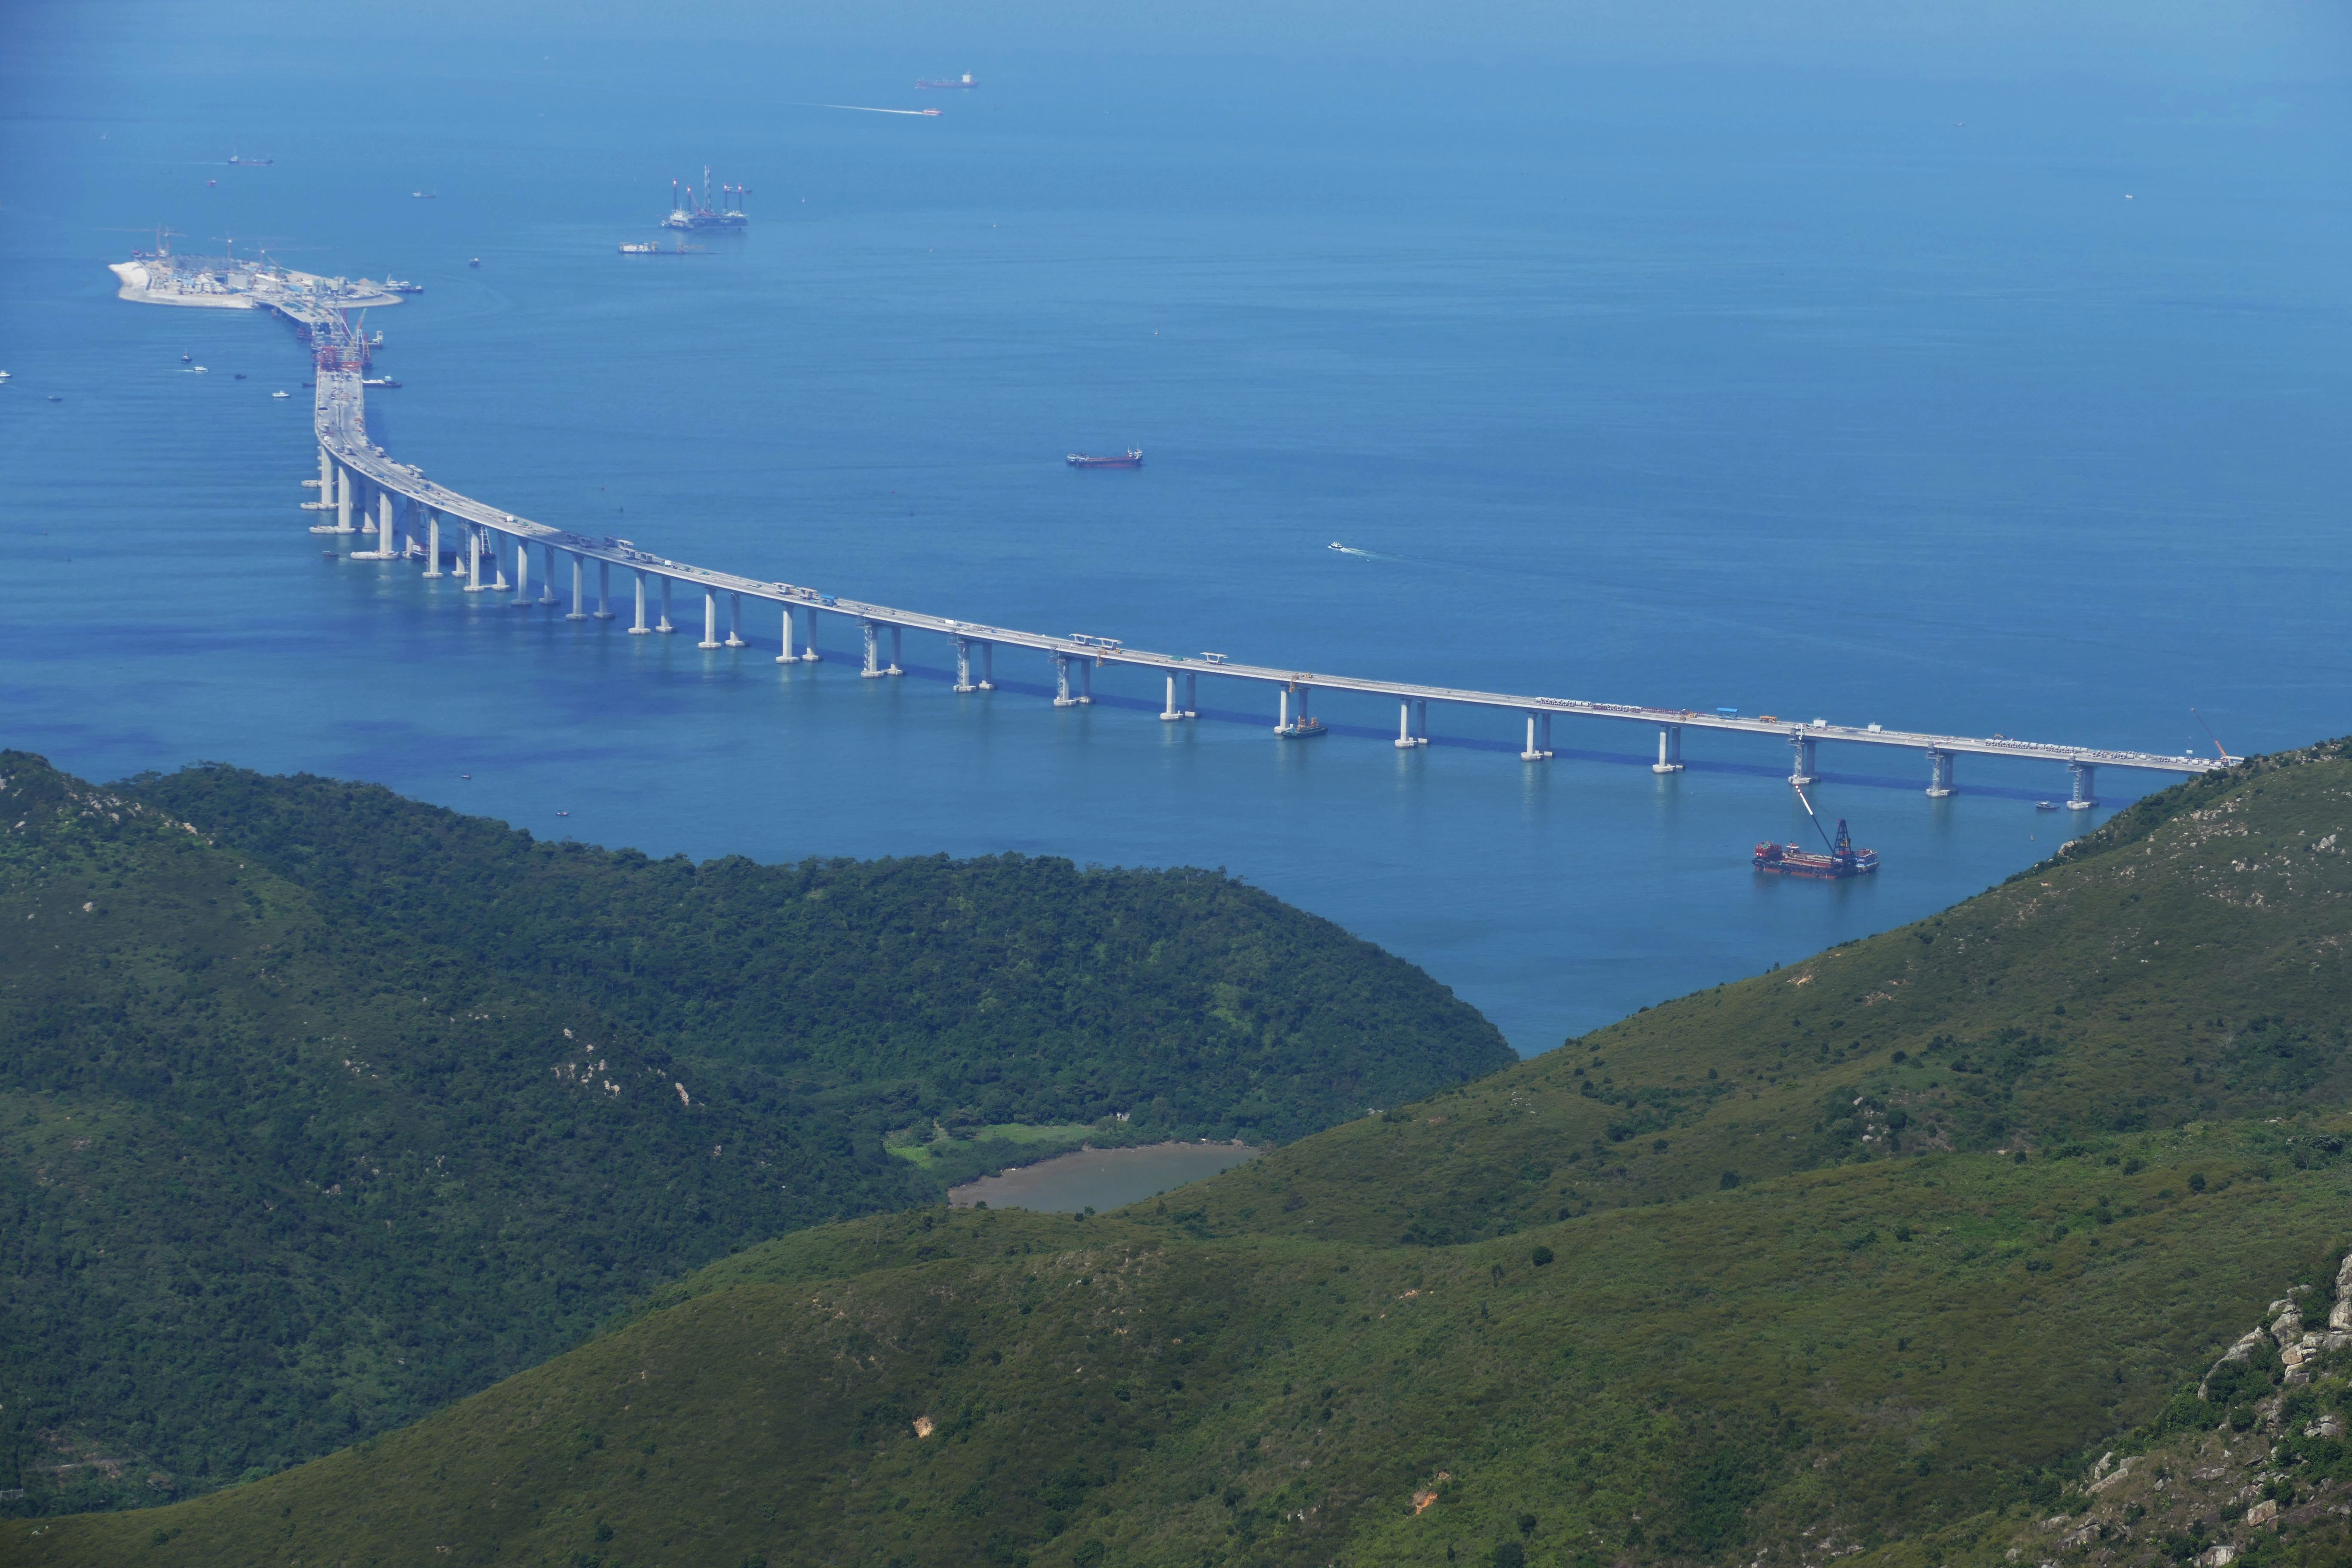
sea, coast, mountain, bridge, traffic, view, highway, panorama, bay, island, reservoir, tourism, macau, infrastructure, site, china, aerial photography, lantau, macao, nonbuilding structure, hong kong bridge